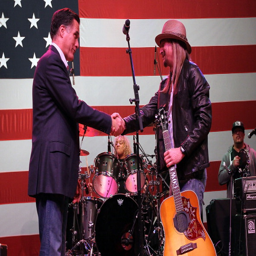
presidential candidate and politician greets rock artist during a campaign rally .